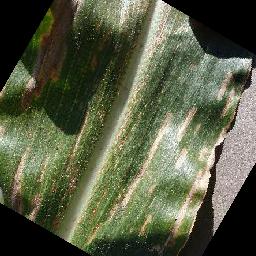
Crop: corn
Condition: (maize)_cercospora_spot_gray_spot